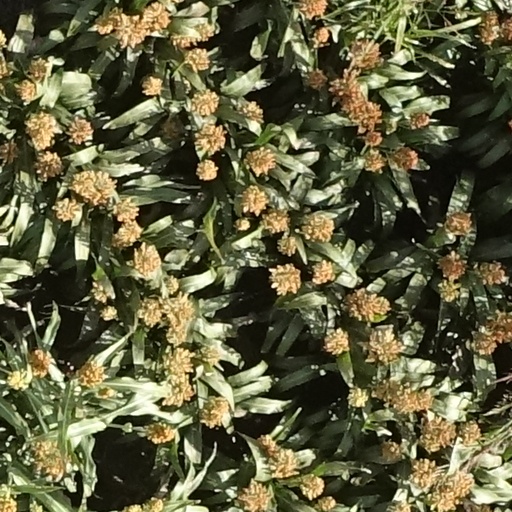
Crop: sorghum